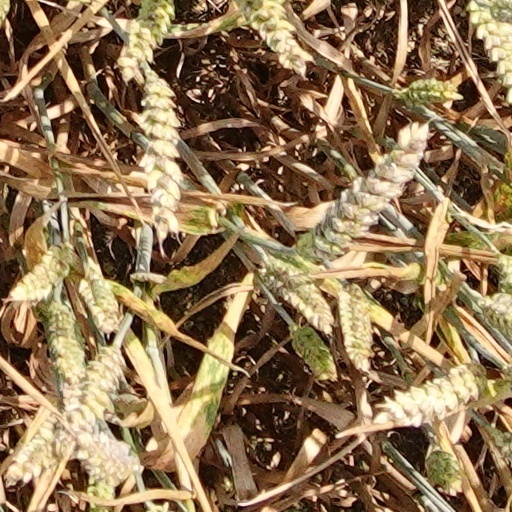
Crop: wheat